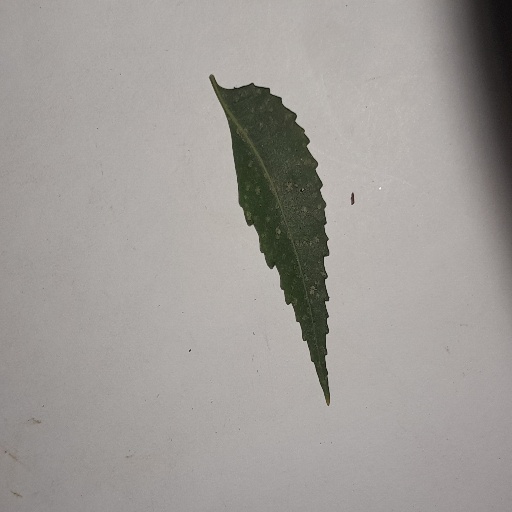
Species: Neem
Leaf condition: Powdery Mildew